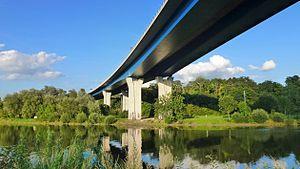
L'autoroute A13, appelée aussi collectrice du Sud pour sa partie ouest et liaison avec la Sarre pour sa partie est, est une autoroute qui relie Pétange à l'Allemagne sans passer par la capitale. Elle débute au rond-point Église entre Pétange et Bascharage, à l'ouest, et Schengen où elle passe la frontière allemande et rejoint l'autoroute allemande 8. Elle est constituée de deux tronçons distincts reliés entre eux par l'autoroute A4, qu'il faut emprunter sur deux kilomètres environ.